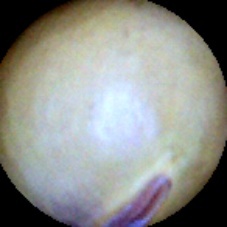
Label: Intact